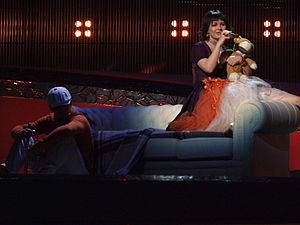
Moldova i Eurovision Song Contest / Billedgalleri
Geta Burlacu i Beograd (2008)
"Moldova debuterede i Eurovision Song Contest i 2005 og siden deltaget hvert år. Landets bedste placering er en sjetteplads, som blev opnået ved debuten i 2005 med gruppen Zdob Si Zdub og sangen ""Boonika Bate Doba"". Zdob Si Zdub repræsenterede landet igen i 2011 med sangen ""So Lucky"".